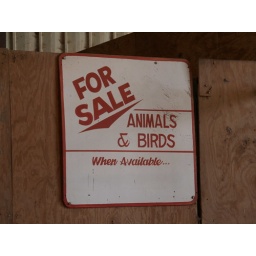
Alvin Texas bayou wildlife park animals and birds run or Roam freely in a natural habitat 2008 Zoo